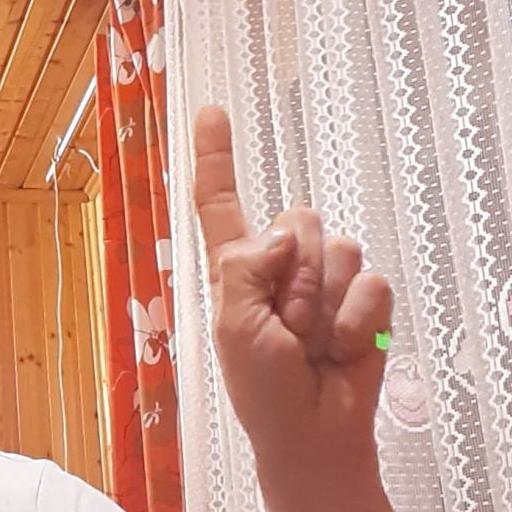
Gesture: one